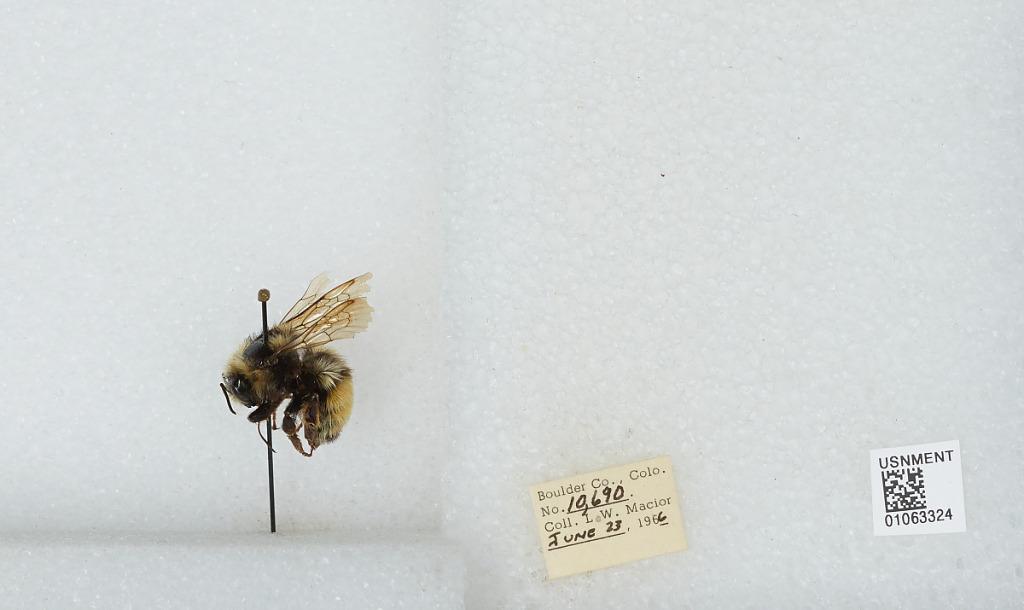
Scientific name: Bombus (Pyrobombus) bifarius Cresson
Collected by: L. Macior
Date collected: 1966-6-23
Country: United States
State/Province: Colorado
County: Boulder
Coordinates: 40.09, -105.36